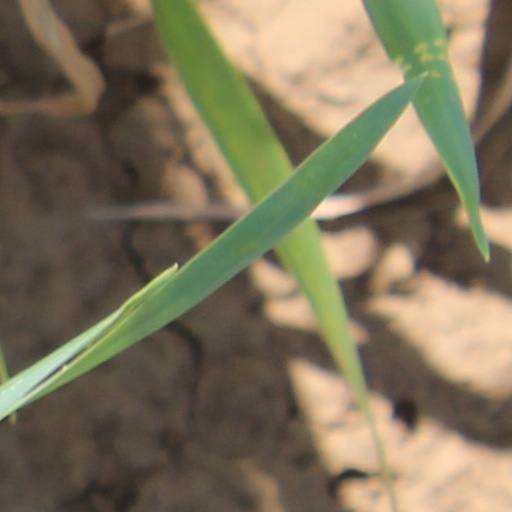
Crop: wheat